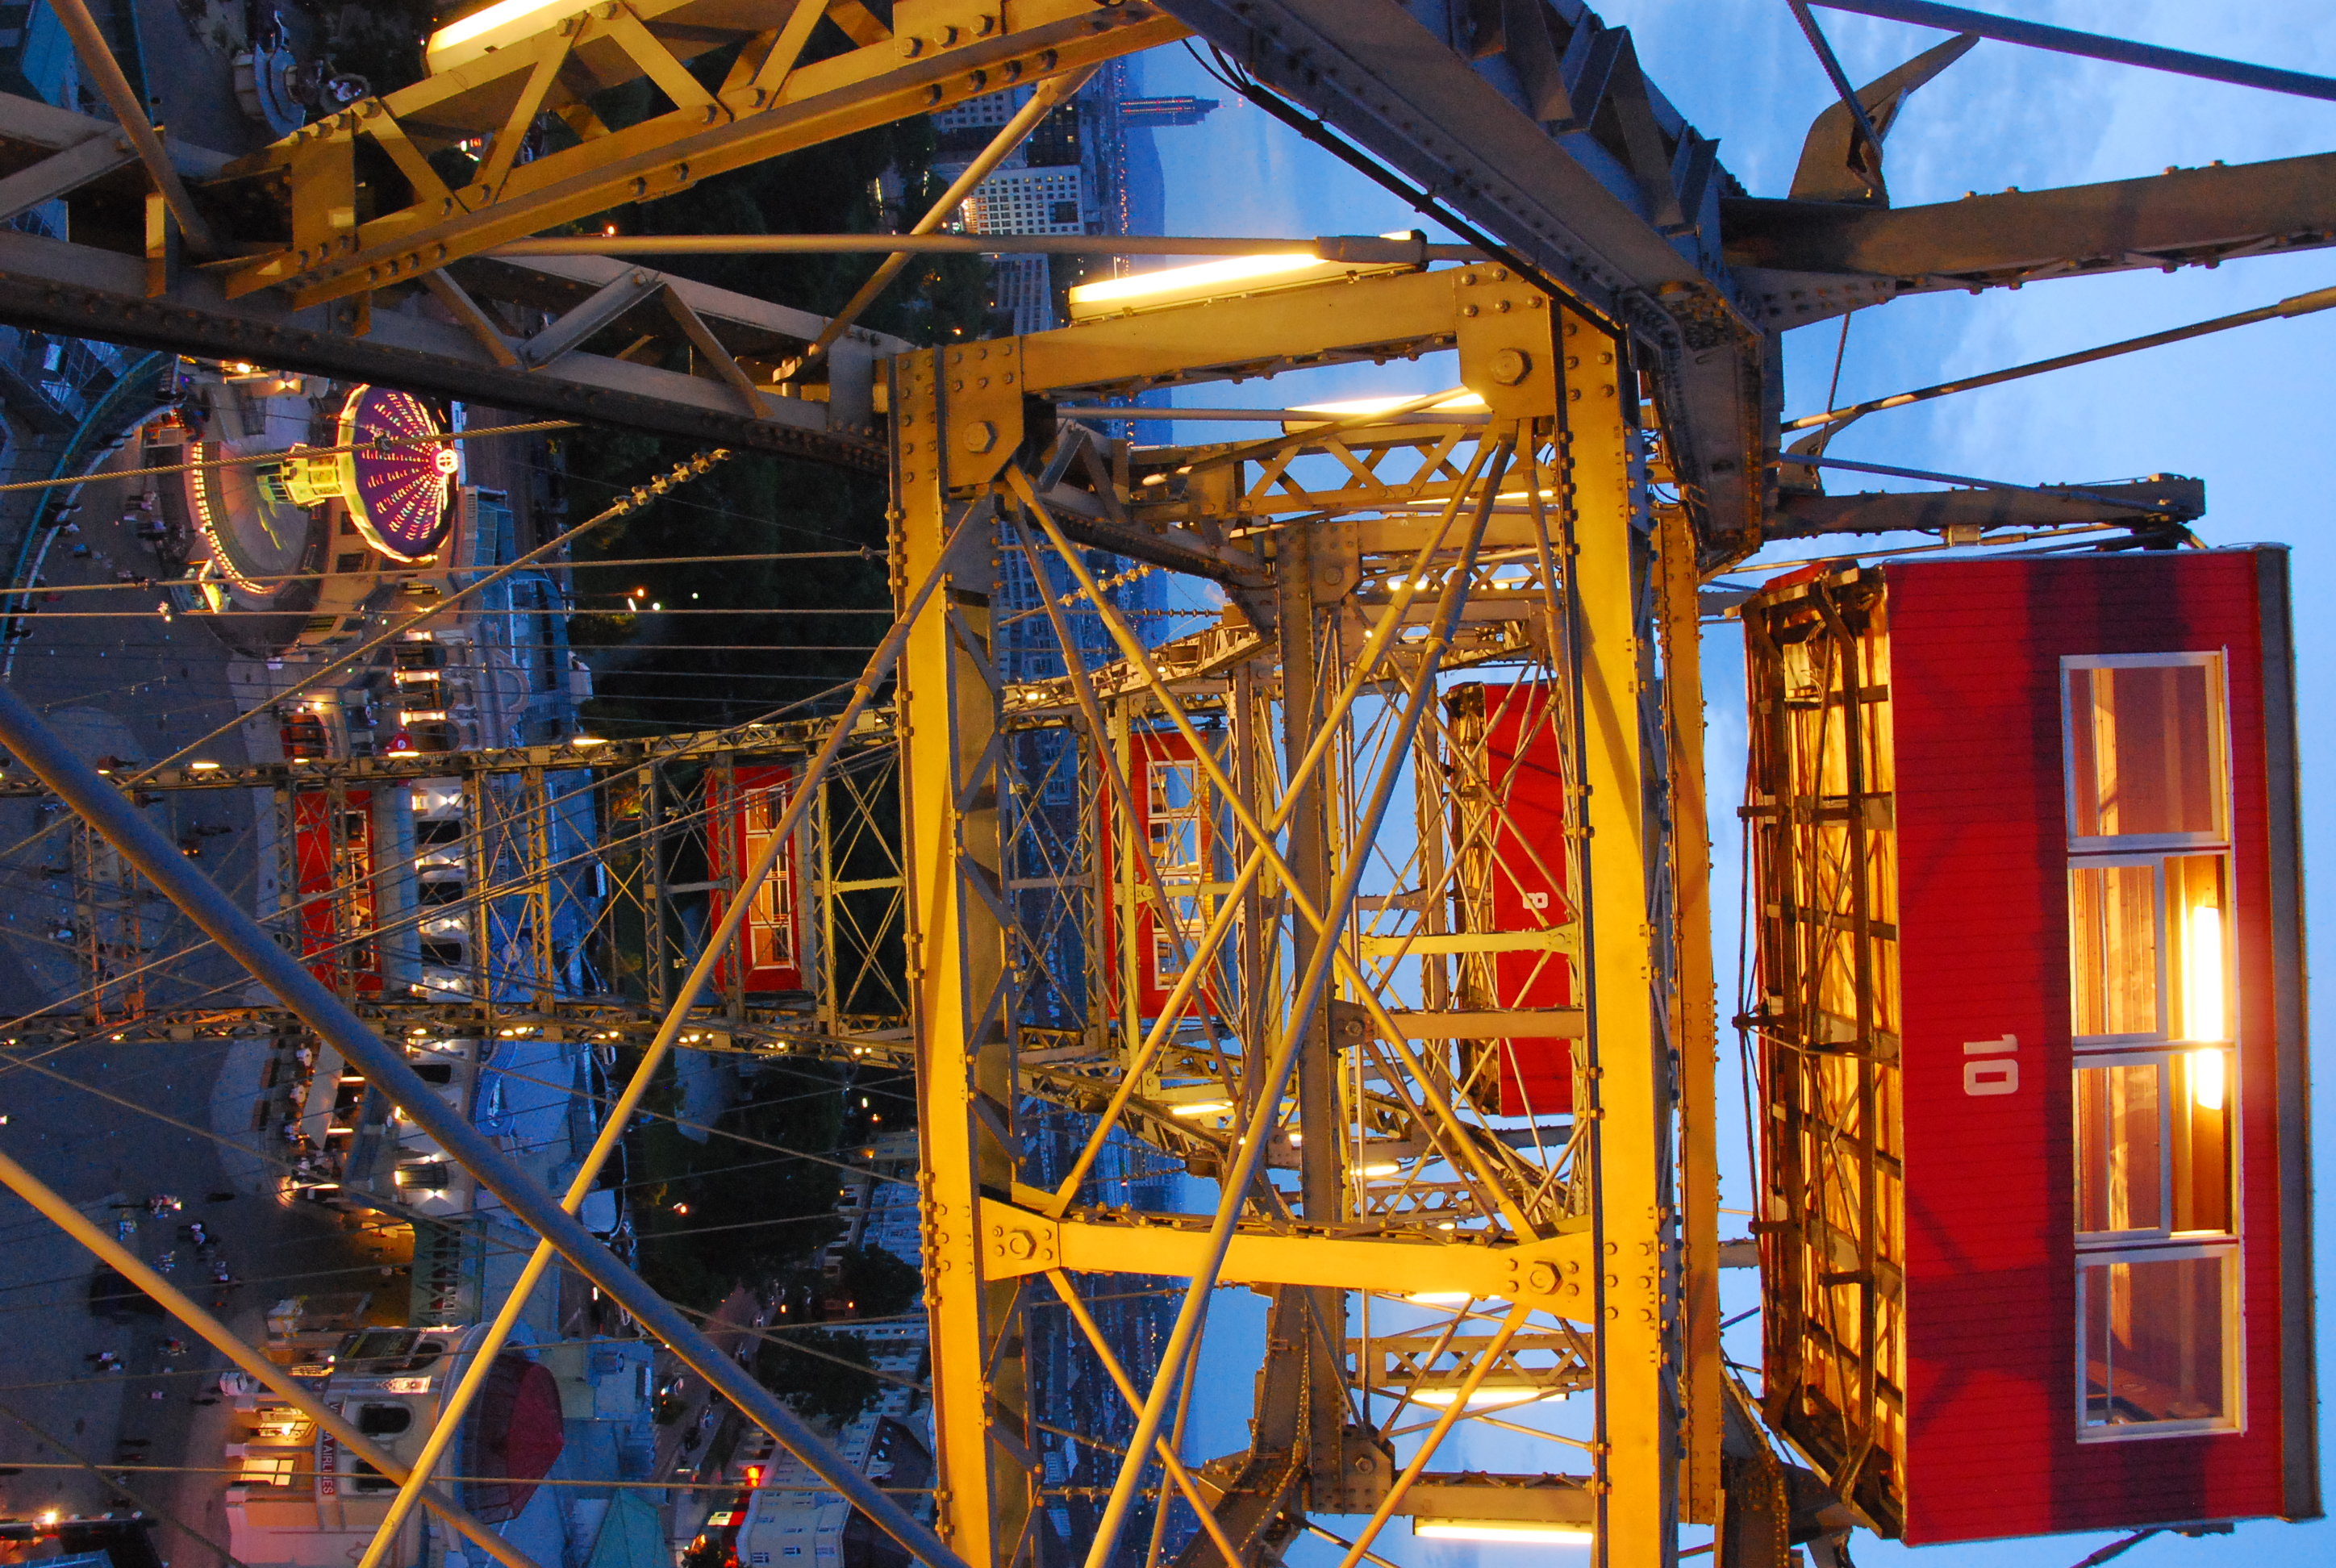
project, tourist attraction, amusement ride, amusement park, structure, fair, industry, sky, recreation, electricity